Hebron Church (Intermont, West Virginia)

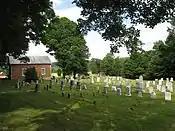
The church and its graveyard, seen from the north

Hebron Church is surrounded on three sides by a graveyard, consisting of about 700 granite, marble, slate and wooden headstones laid in semi-regular rows running northeast to southeast. The graveyard also abuts the northeastern elevation of the community building. Its interments date from about 1806 to the present; early headstones have deteriorated beyond recognition, and may be older than 1806. Slaves and other people of color are interred in a small area of the graveyard's southeastern section, with simpler markers than the cemetery's other headstones. Although its headstones are generally rectangular granite stones and large obelisks, the graveyard's earliest headstones were simple wooden boards. Several gravestones are ornately carved, including one modeled on a tree stump. The graveyard is active, with the most recent burials at the property's northern end. Dr. William Blum Sr., an electrochemist at the National Bureau of Standards who invented a chrome plating technique used in banknote printing, is interred at the cemetery.